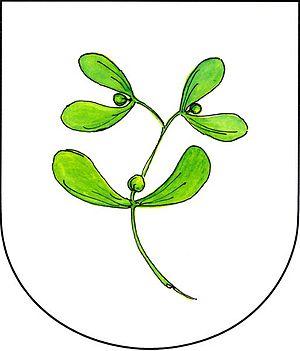
Radíč est une commune du district de Příbram, dans la région de Bohême-Centrale, en République tchèque. Sa population s'élevait à 210 habitants en 2020.